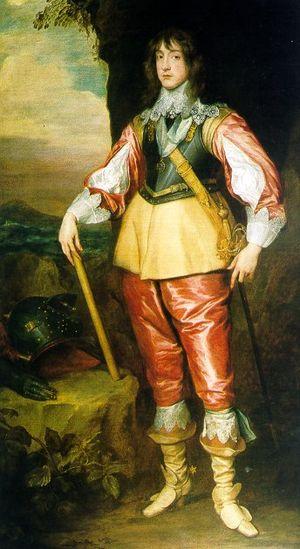
Cette page établit la liste des peintures d'Antoine van Dyck.